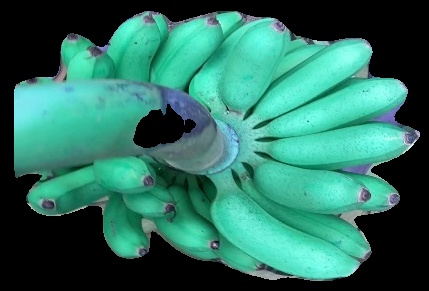
Variety: rasbale
Grade: grade1